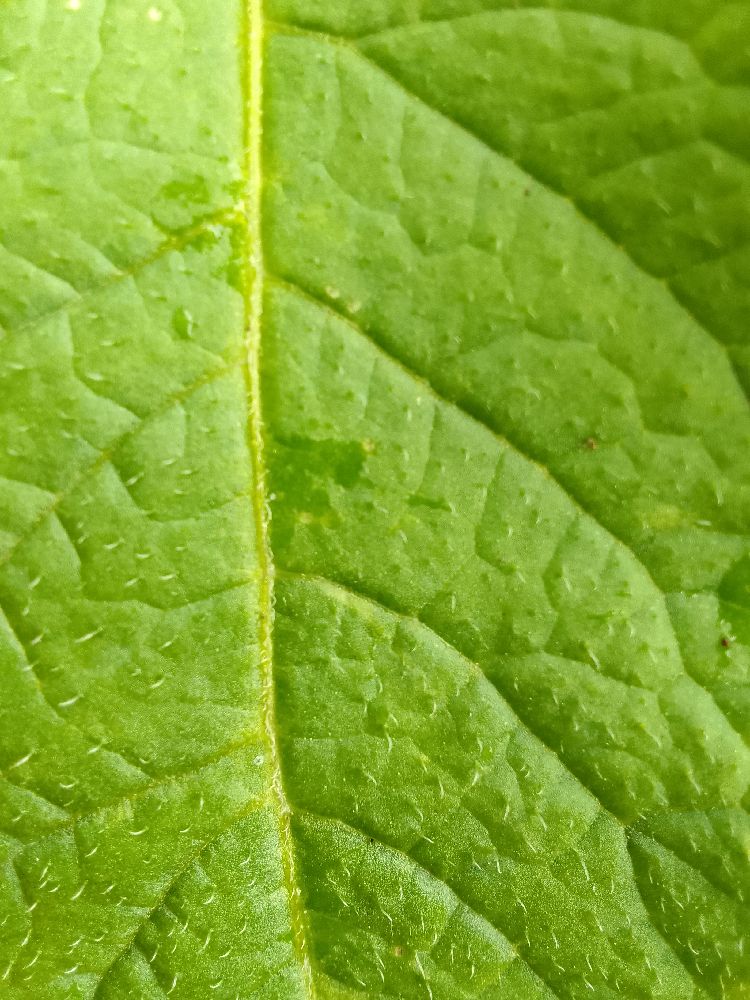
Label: Healthy